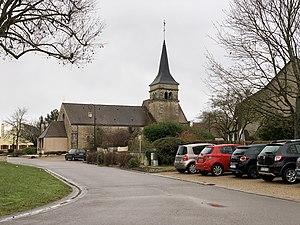
Église Saint-Jean-Baptiste de Levernois en décembre 2019.
Levernois est une commune française qui se situe dans le département de la Côte-d'Or en région Bourgogne-Franche-Comté.